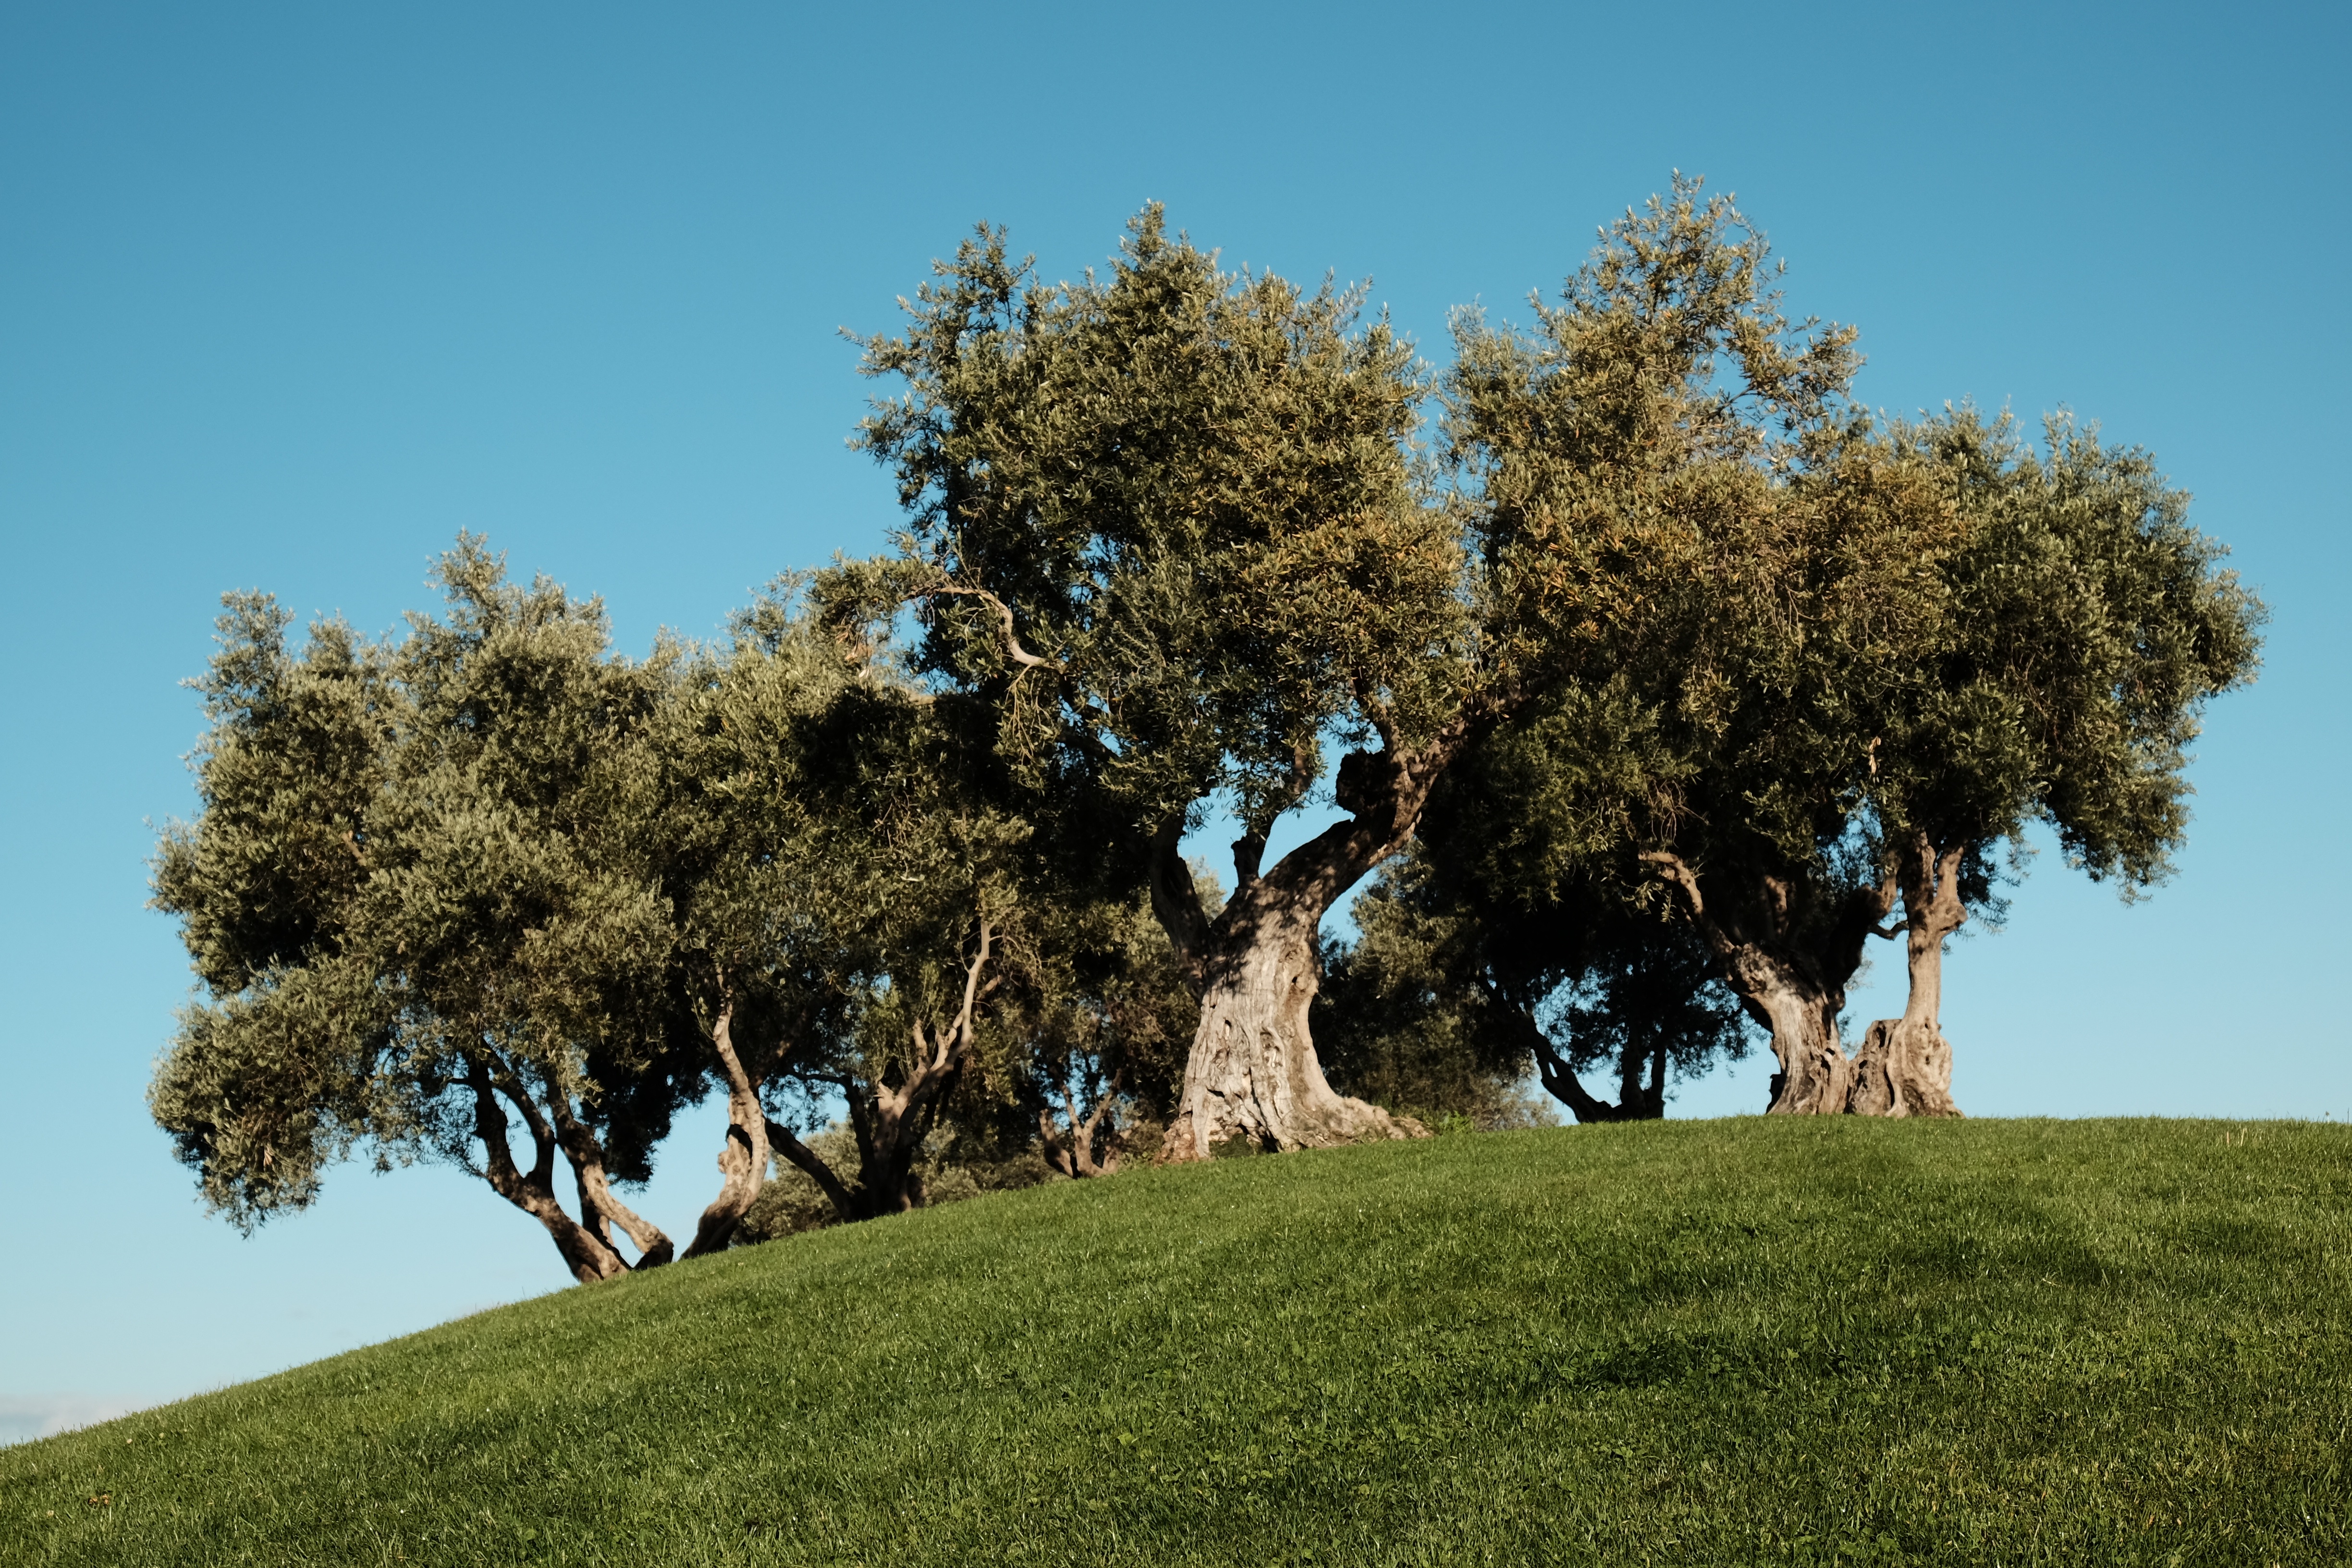
landscape, tree, nature, grass, plant, sky, field, meadow, leaf, hill, flower, flora, savanna, ecosystem, rural area, flowering plant, woody plant, land plant, arecales